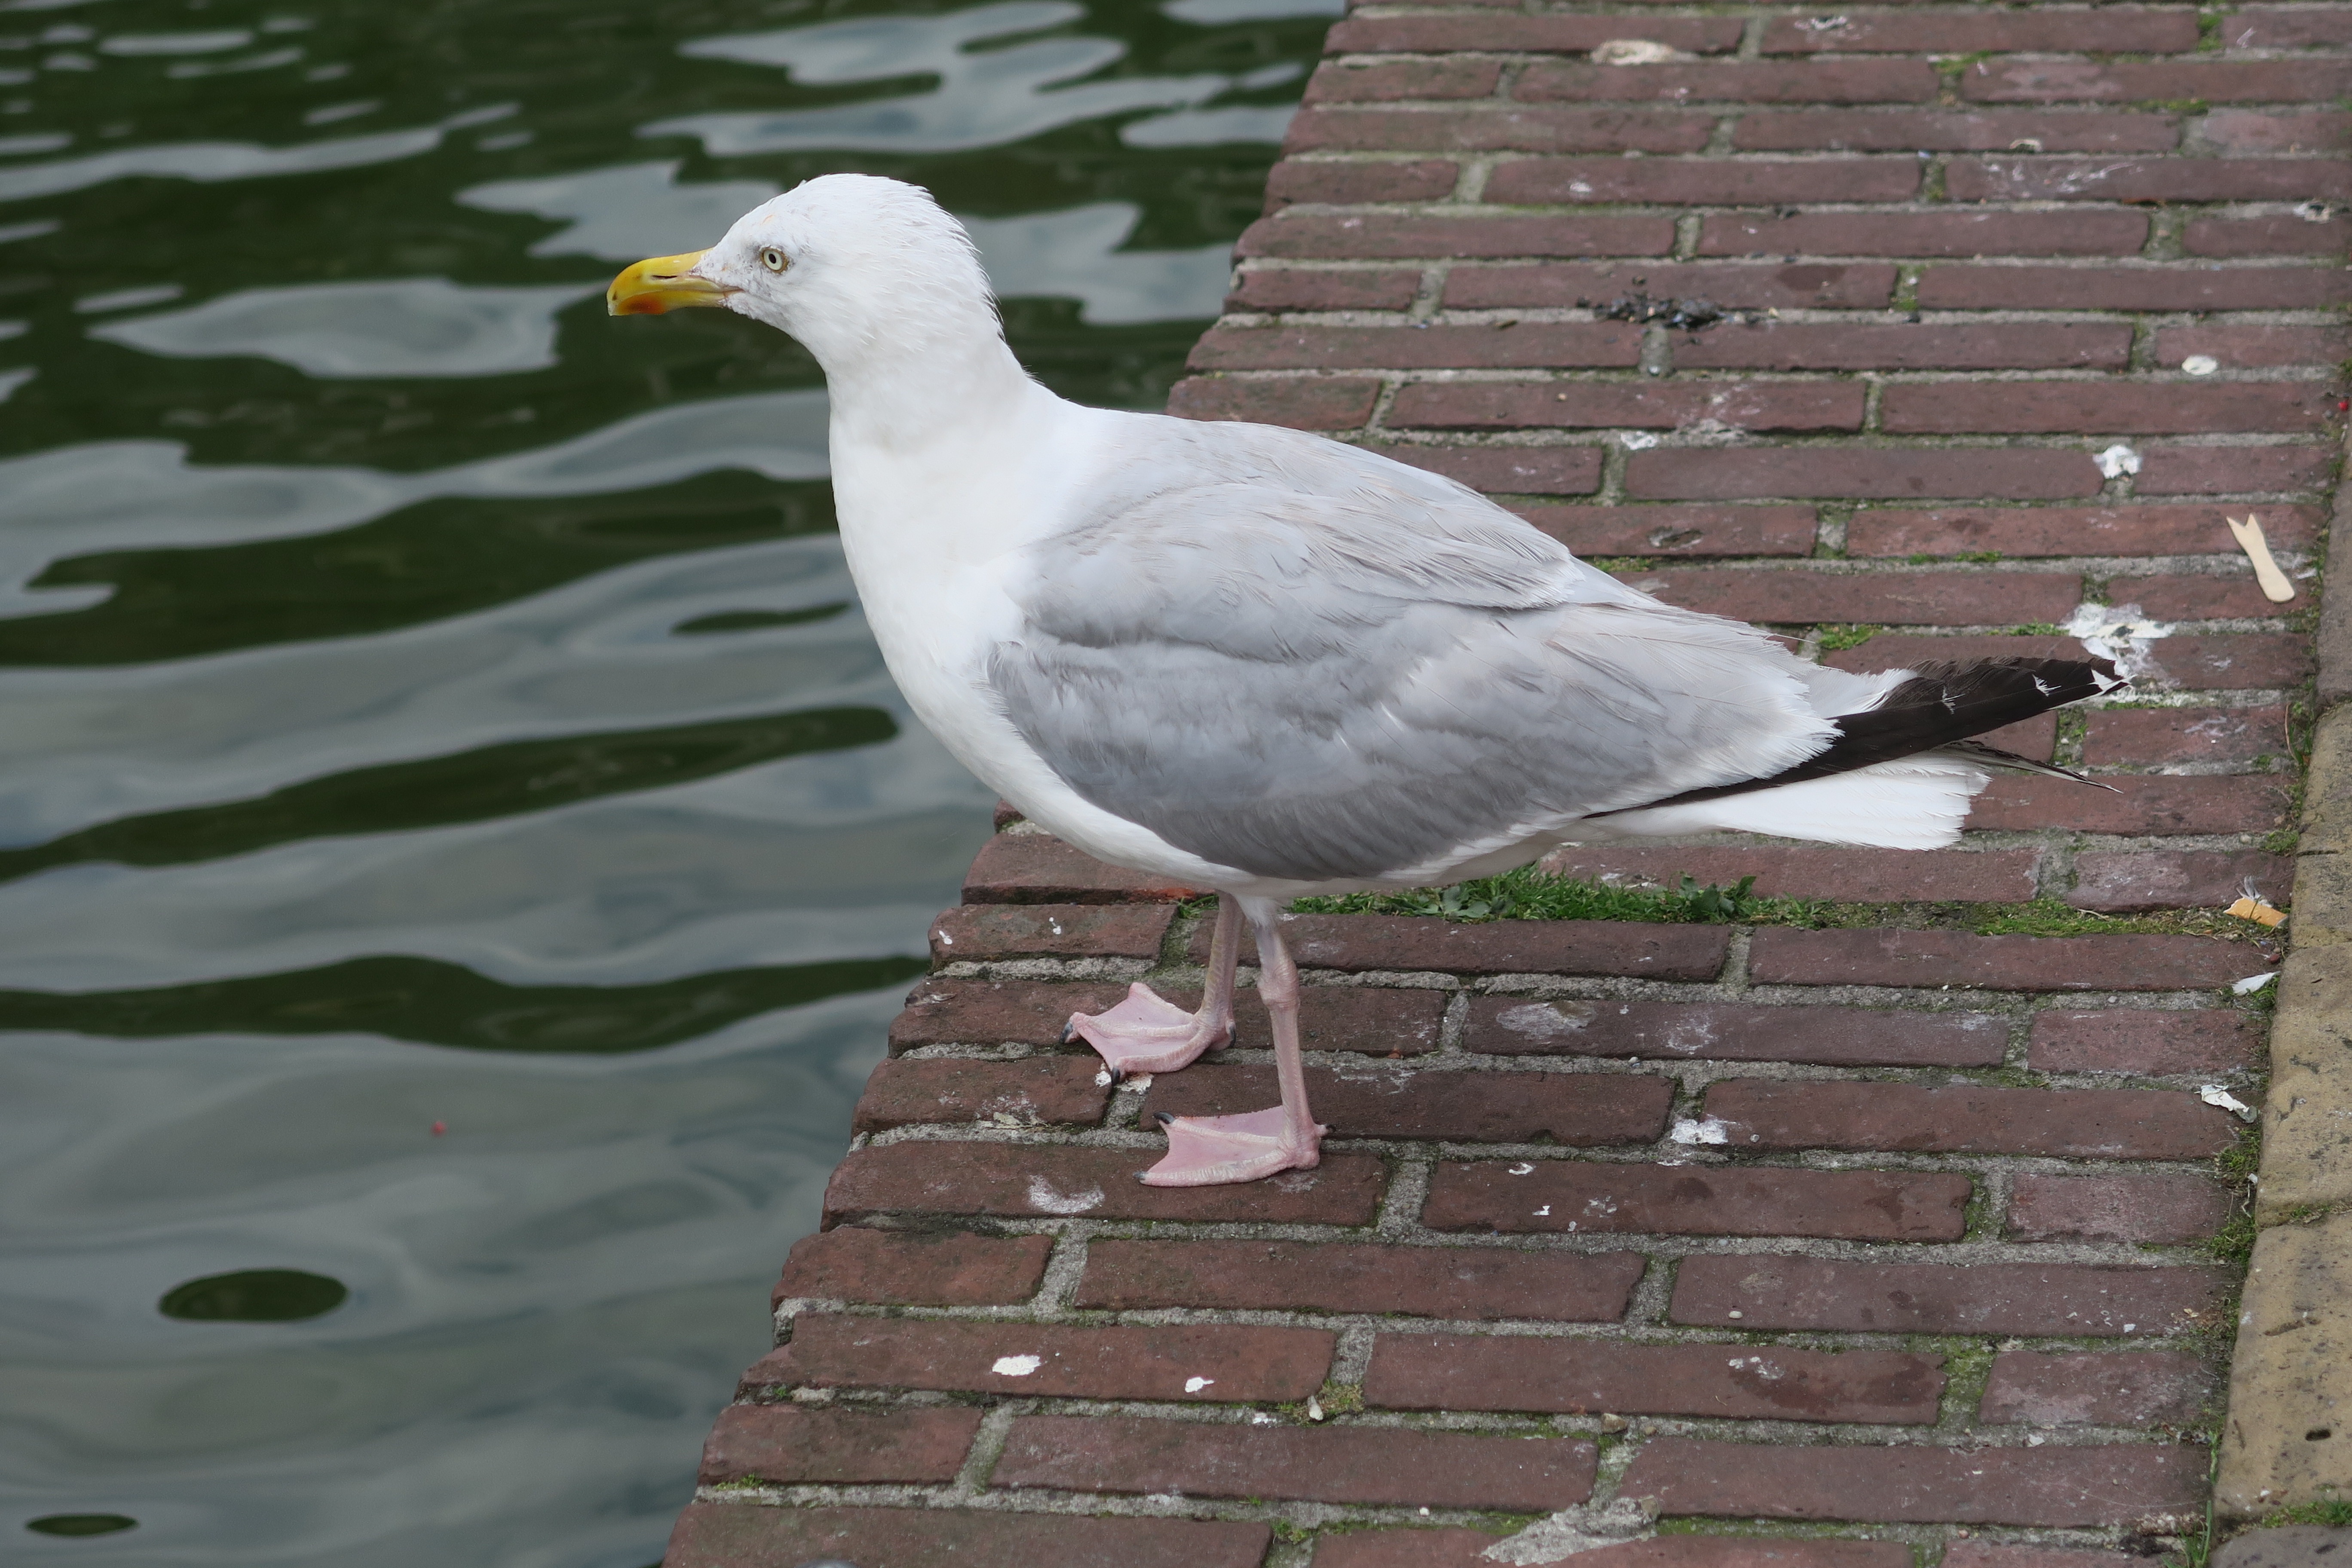
bird, wing, animal, seabird, seagull, wildlife, gull, beak, fauna, sea bird, birds, vertebrate, water bird, charadriiformes, pigeons and doves